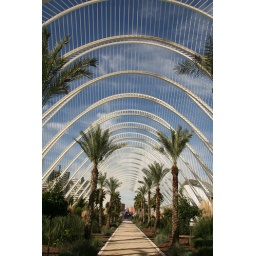
a building in the new area of valencia, designed by the same architect that did the opera house in sydney